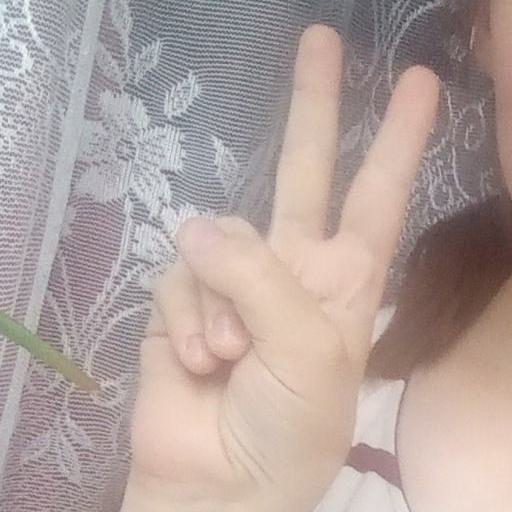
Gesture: peace